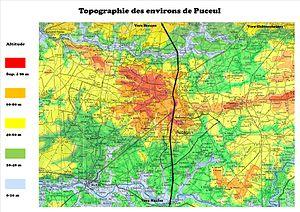
Relief et Topographie de la région de Puceul
Puceul est une commune de l'Ouest de la France, située dans le département de la Loire-Atlantique, en région Pays de la Loire.